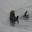
Label: otter